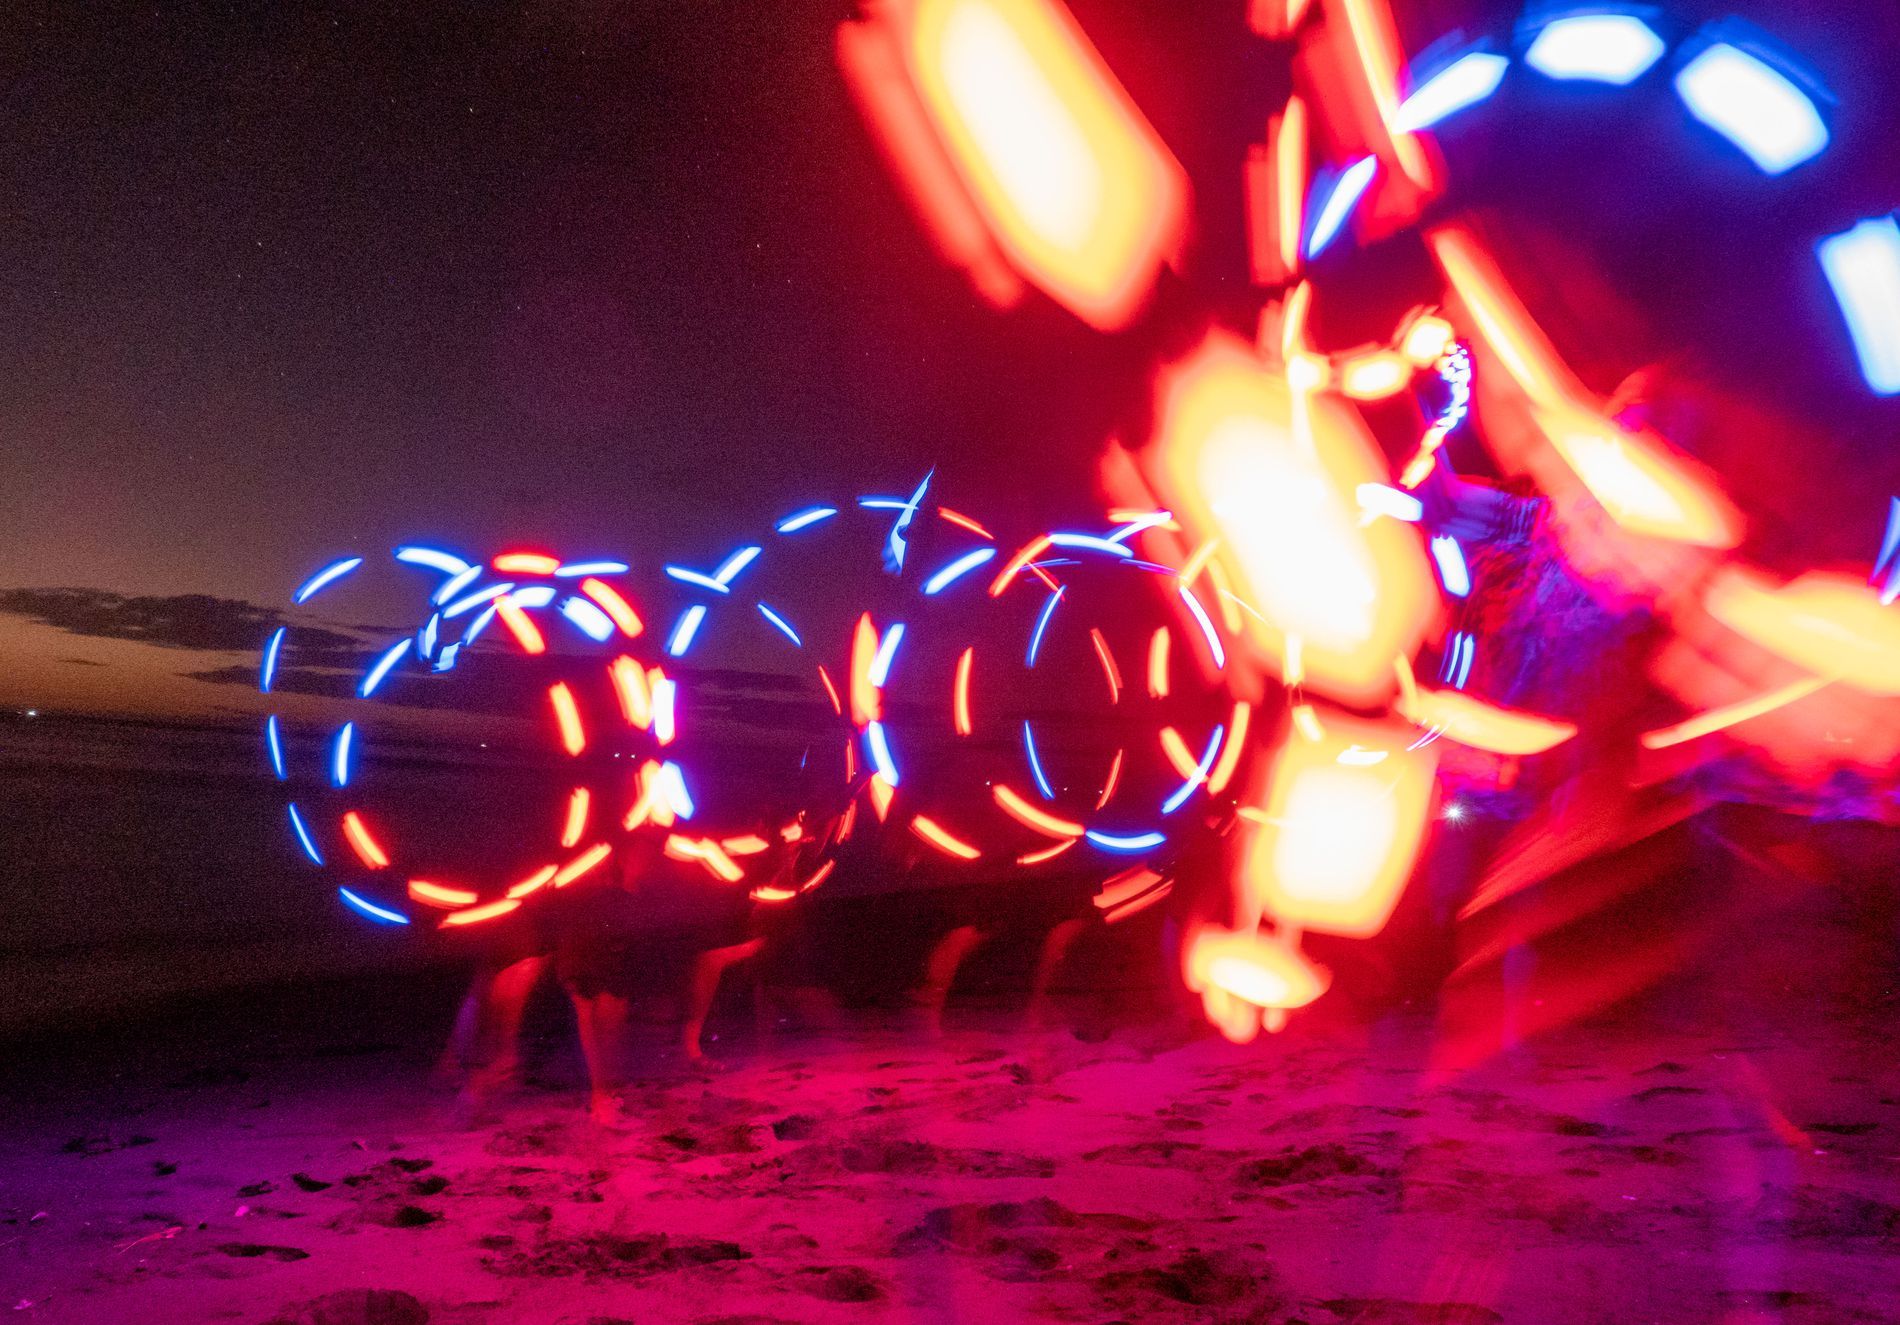
Show on the Beach
this photograph captures vibrant lights of red and blue LED lights in a circular motion, the sand is glowing from the lights, the sky color matches the vibe too.
This long exposure photograph taken at eye level in outdoor night lighting, focuses on the movement of LEDs. The sandy background suggests a beach setting, possibly during an animation show. The mood is energetic, with a vibrant color palette.
Labels: Lighting, Light, Purple, Outdoors, Person, Nature, Night, Neon, Flare, Beach, Coast, Sea, Shoreline, Water, Club, Fireworks, Sky, Lights, LED lights
Camera: SONY DSC-RX100M7
Lens: 24-200mm F2.8-4.5
Aperture: F9
Exposure: 15 sec
ISO: 1000
Focal length: 9.0 mm